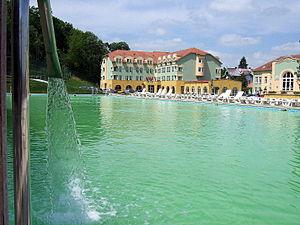
entretien